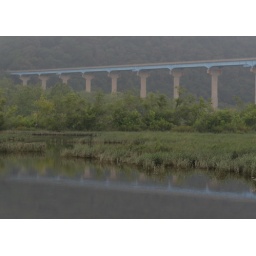
blue bridge over still waters